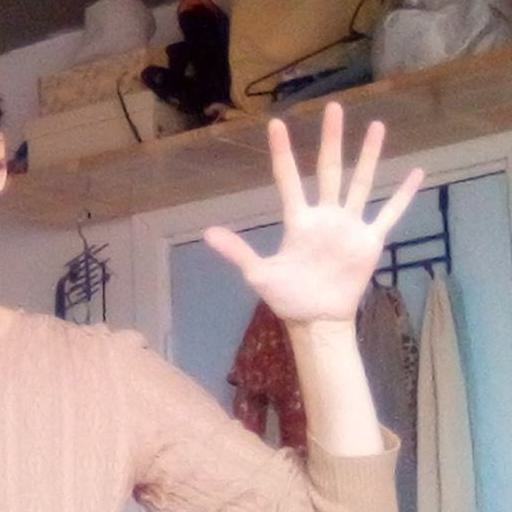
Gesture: palm